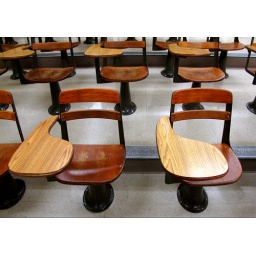
The the lower classroom of Fenton Hall on the University of Oregon campus. The building is scheduled for remodeling over the 2010 summer